Merritt Beach & Son Building

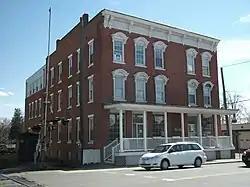

The Merritt Beach & Son Building is a historic commercial building at 30 Bridge Street in New Milford, Connecticut. Built in 1873, it is one of the town's oldest surviving commercial buildings. It was built for Merritt Beach & Son, a lumber and hardware merchant that is one of its oldest continuously operating businesses (although it is no longer at this site). The building was listed on the National Register of Historic Places in 1992.